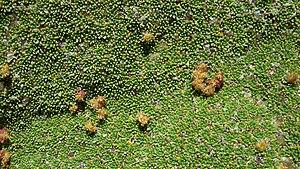
Yareta avec des fleurs, Vale de las Rocas, La Bolivie